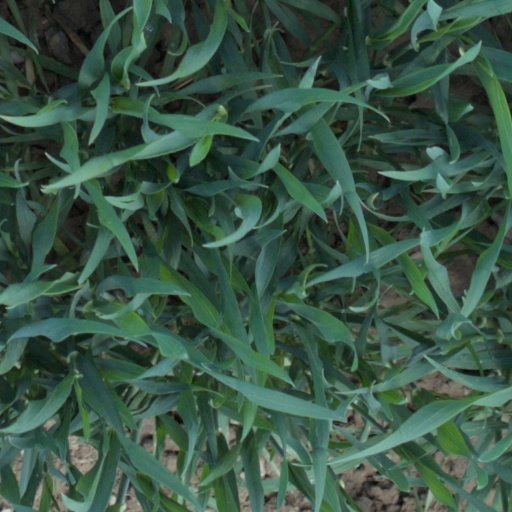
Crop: wheat